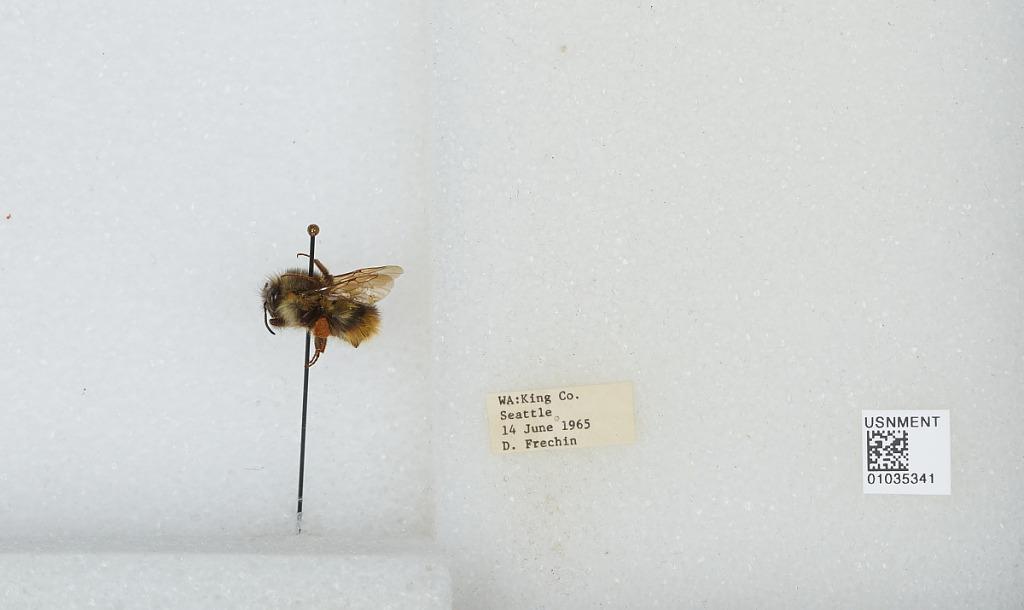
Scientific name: Bombus (Pyrobombus) mixtus Cresson
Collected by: D. Frechin
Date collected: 1965-6-14
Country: United States
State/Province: Washington
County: King
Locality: Seattle
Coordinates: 47.6097, -122.333